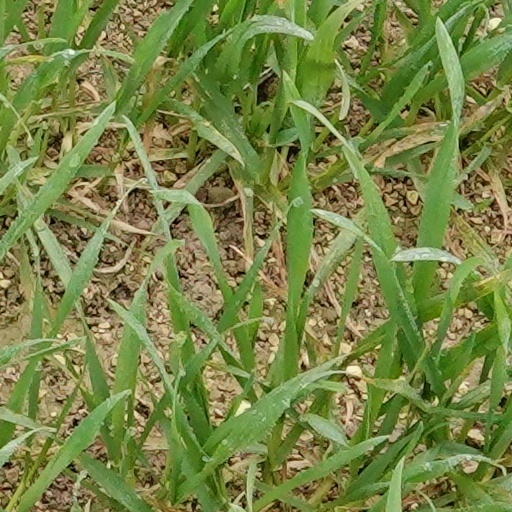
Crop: wheat